Nauener Platz (Berlin U-Bahn)

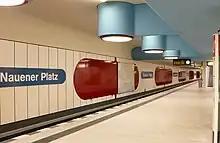
Nauener Platz U-Bahn station

Nauener Platz is a Berlin U-Bahn station located on the line. The square that gives it its name is named after the city of Nauen.